Nitrogen

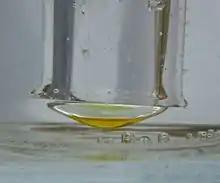
Nitrogen trichloride

All four simple nitrogen trihalides are known. A few mixed halides and hydrohalides are known, but are mostly unstable; examples include NClF, NClF, NBrF, NFH, NFH, NClH, and NClH.